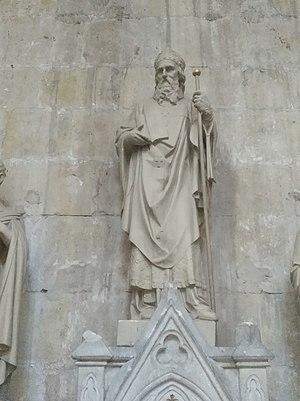
Statue de saint Mamert de Vienne dans la cathédrale Saint-Maurice de Vienne, en Isère.
Mamert de Vienne ou saint Mamert, est évêque métropolitain de Vienne. Il est considéré comme saint par l'Église catholique.